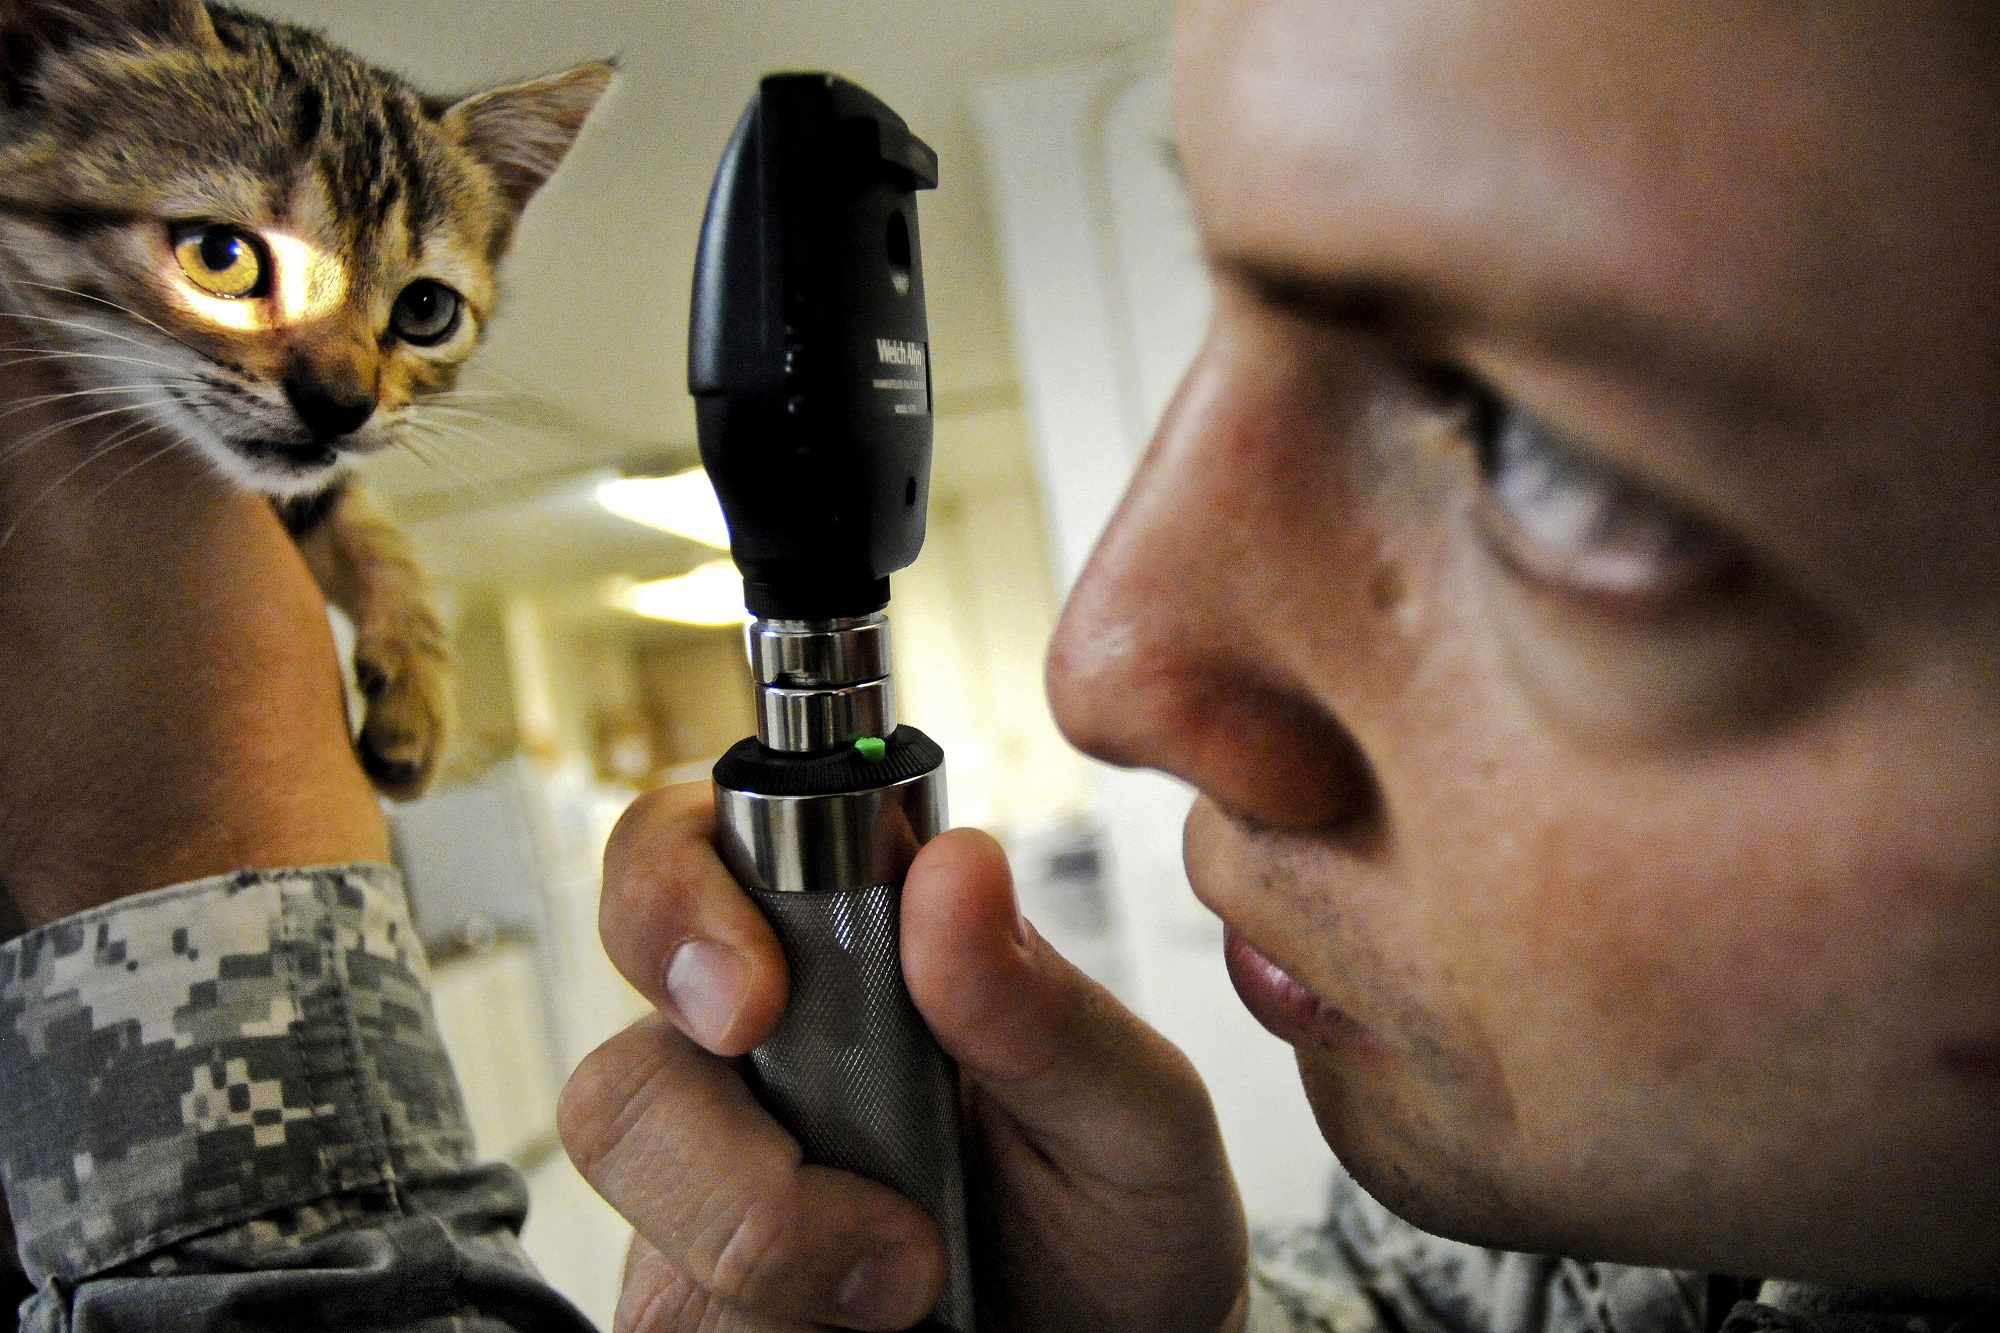
male, fur, army, kitten, cat, usa, america, feline, care, health, kitty, eye, head, skin, doctor, medical, veterinarian, vet, ophthalmoscope